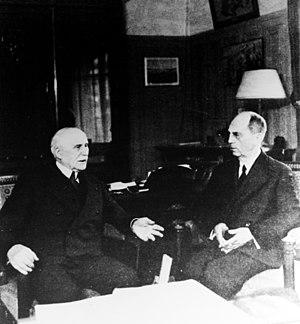
Le nom de régime de Vichy désigne le régime politique dirigé par Philippe Pétain, qui assure le gouvernement de la France au cours de la Seconde Guerre mondiale, du 10 juillet 1940 au 20 août 1944 durant l’occupation du pays par le Troisième Reich. Le régime est ainsi dénommé car le gouvernement siégeait à Vichy, situé en zone libre.
William Leahy est un amiral américain, né le 6 mai 1875 à Hampton et mort le 20 juillet 1959 à Bethesda.